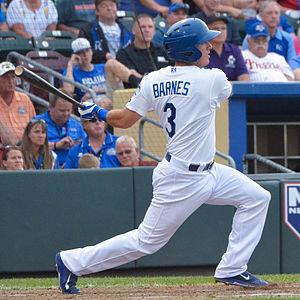
Austin Scott Barnes est un receveur et joueur de deuxième but des Dodgers de Los Angeles de la Ligue majeure de baseball.